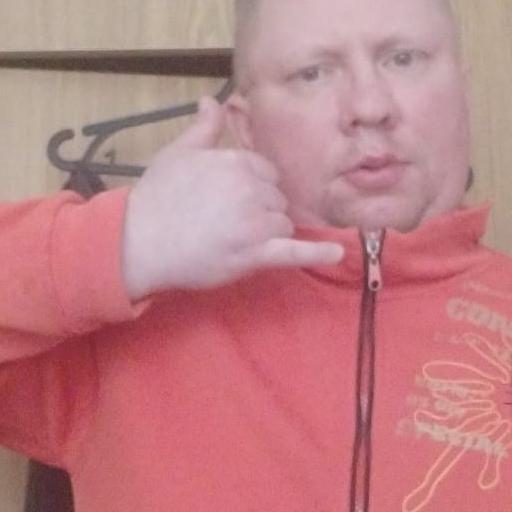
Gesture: call